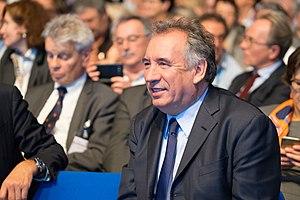
François Bayrou, né le 25 mai 1951 à Bordères, est un essayiste et homme politique français.